Daimler Majestic

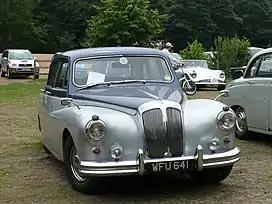
1960 example

An evolution of the preceding One-O-Four, the Majestic, like all new Daimlers following 1937's New Fifteen, was designed around that same massive cruciform-braced box-section chassis equipped with André Girling's design of coil-sprung independent front suspension with a well-located hypoid bevel driven 'live' rear axle using semi-elliptic springs.